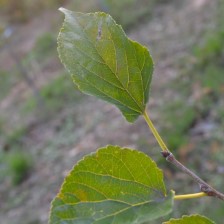
Variety: Kamphaengsaeng42